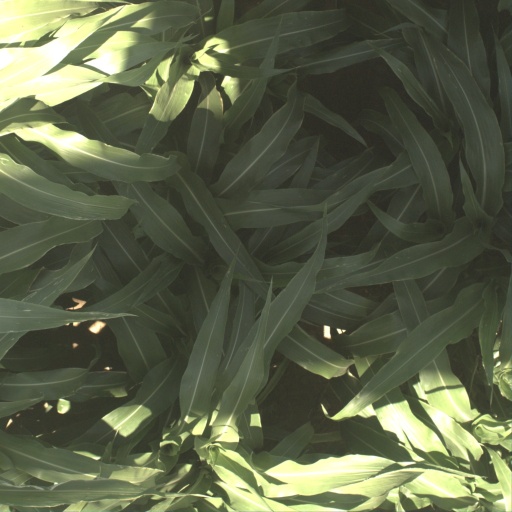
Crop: sorghum